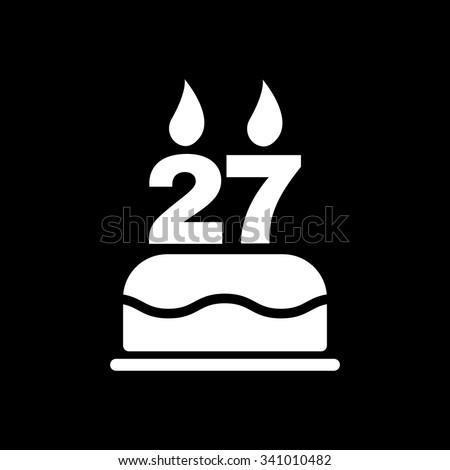
the birthday cake with candles in the form of number icon .